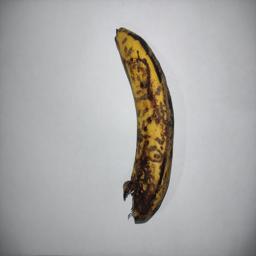
Banana variety: Sagor Kola